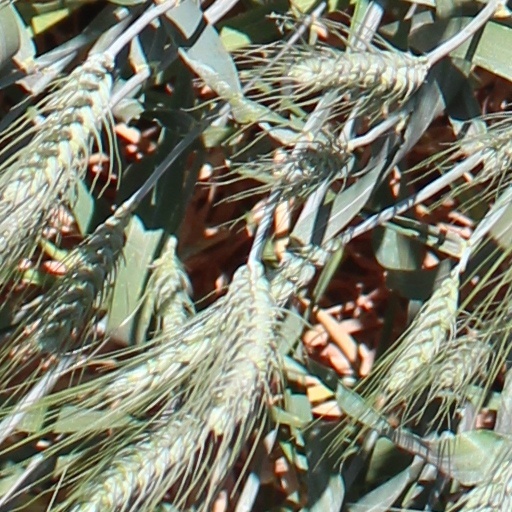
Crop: wheat